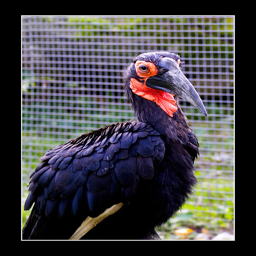
A very colorful bird is not looking happy at all.
A turkey is standing near the old fence.
Black and red bird standing in front of a caged in area.
This bird has a long beak and legs.
A picture of a bird in an enclosure.